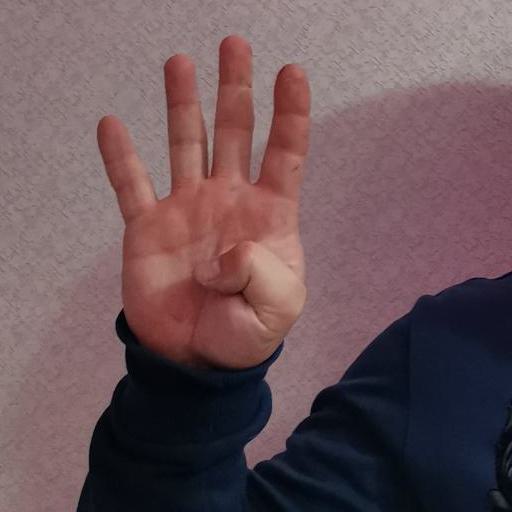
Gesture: four